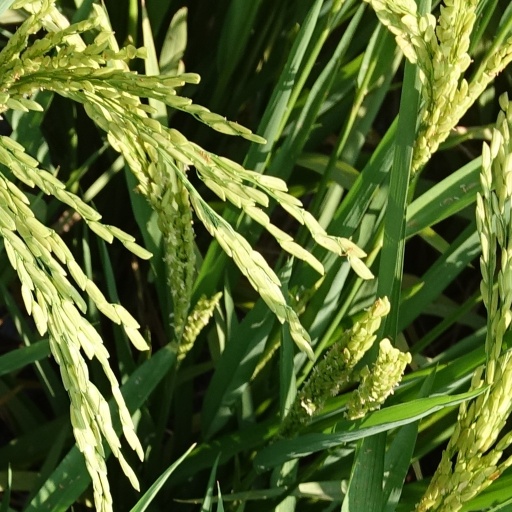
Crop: rice